Peter Rae

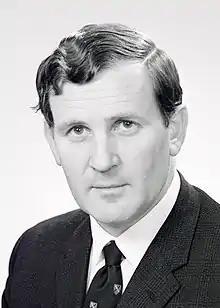
Rae in 1969

Peter Elliot Rae AO (born 24 September 1932, Launceston, Tasmania) is a retired Australian politician who represented the Liberal Party for the state of Tasmania in the Australian Senate. He served as a Senator from 1967 until his resignation in January 1986. He was subsequently elected to the division of Bass in the Tasmanian House of Assembly at the February 1986 election, serving until his defeat on 13 May 1989.